Our Stolen Future

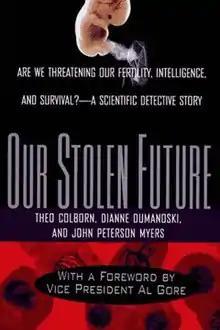

Our Stolen Future: Are We Threatening Our Fertility, Intelligence, and Survival? A Scientific Detective Story is a 1996 book by Theo Colborn, Dianne Dumanoski, and John Peterson Myers. The book chronicles the development of the endocrine disruptor hypothesis by Colborn. Though written for the popular press in narrative form, the book contains a substantial amount of scientific evidence. A foreword from then Vice President Al Gore increased the book's visibility. It ultimately influenced government policy through congressional hearings and helped foster the development of a research and regulation initiative within the United States Environmental Protection Agency (EPA).